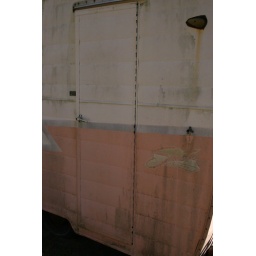
clarence newton road - near blowing rock - january 1 2009